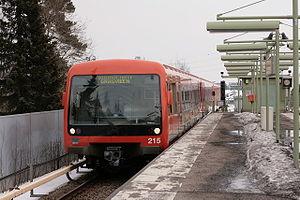
Le métro d'Helsinki comprend une ligne. Longue de 35 km, la ligne dessert 25 stations avec un parcours en partie en surface et 20,5 km en tunnel, et se terminant à l'est par une fourche.